Battle of Masulipatnam

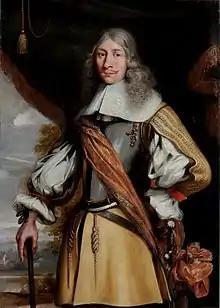
Rijcklof van Goens, commander of the Dutch forces in Asia.

In 1671, even before the outbreak of Franco-Dutch War, the French navy had placed a powerful squadron under the command of Admiral de la Haye at the disposal of the French East India Company. In full knowledge that war with the Dutch Republic would be declared next year, it was deemed opportune to send a powerful fleet to Asia to be in a position to strike when news was received that hostilities had commenced. La Haye had been ordered to seek a firm foothold in Asia to fortify and defend, sending all but two of his ships home. It was with this object in mind that the French captured Trincomalee, the crucial strategic bay on Ceylon’s east coast, in March 1672 and São Tomé from the Dutch in July 1672.